Describe the emotion expressed in this image:  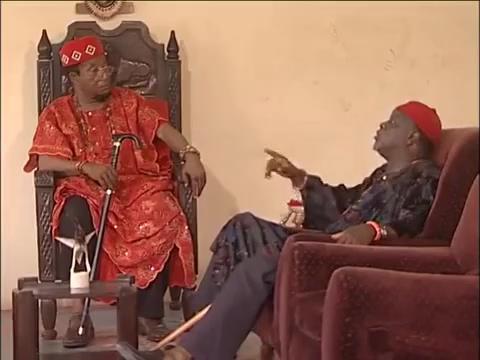
This person displays Suffering, valence and arousal with high intensity.